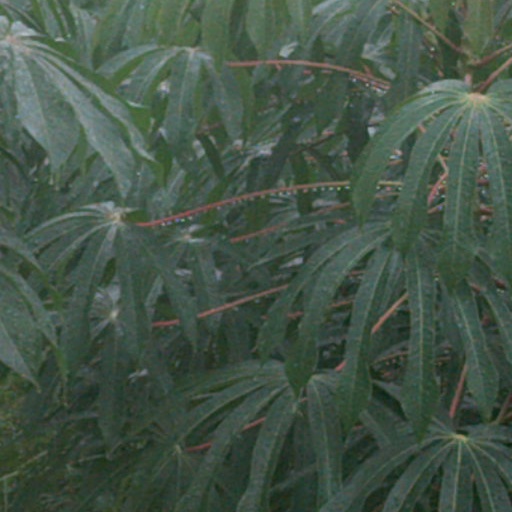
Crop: cassava